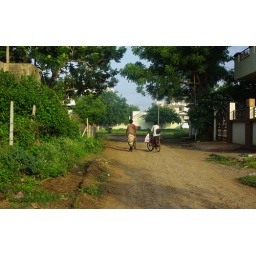
Two Indians walking on a dirt road in Yavatmal, India